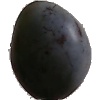
Label: Plum 3